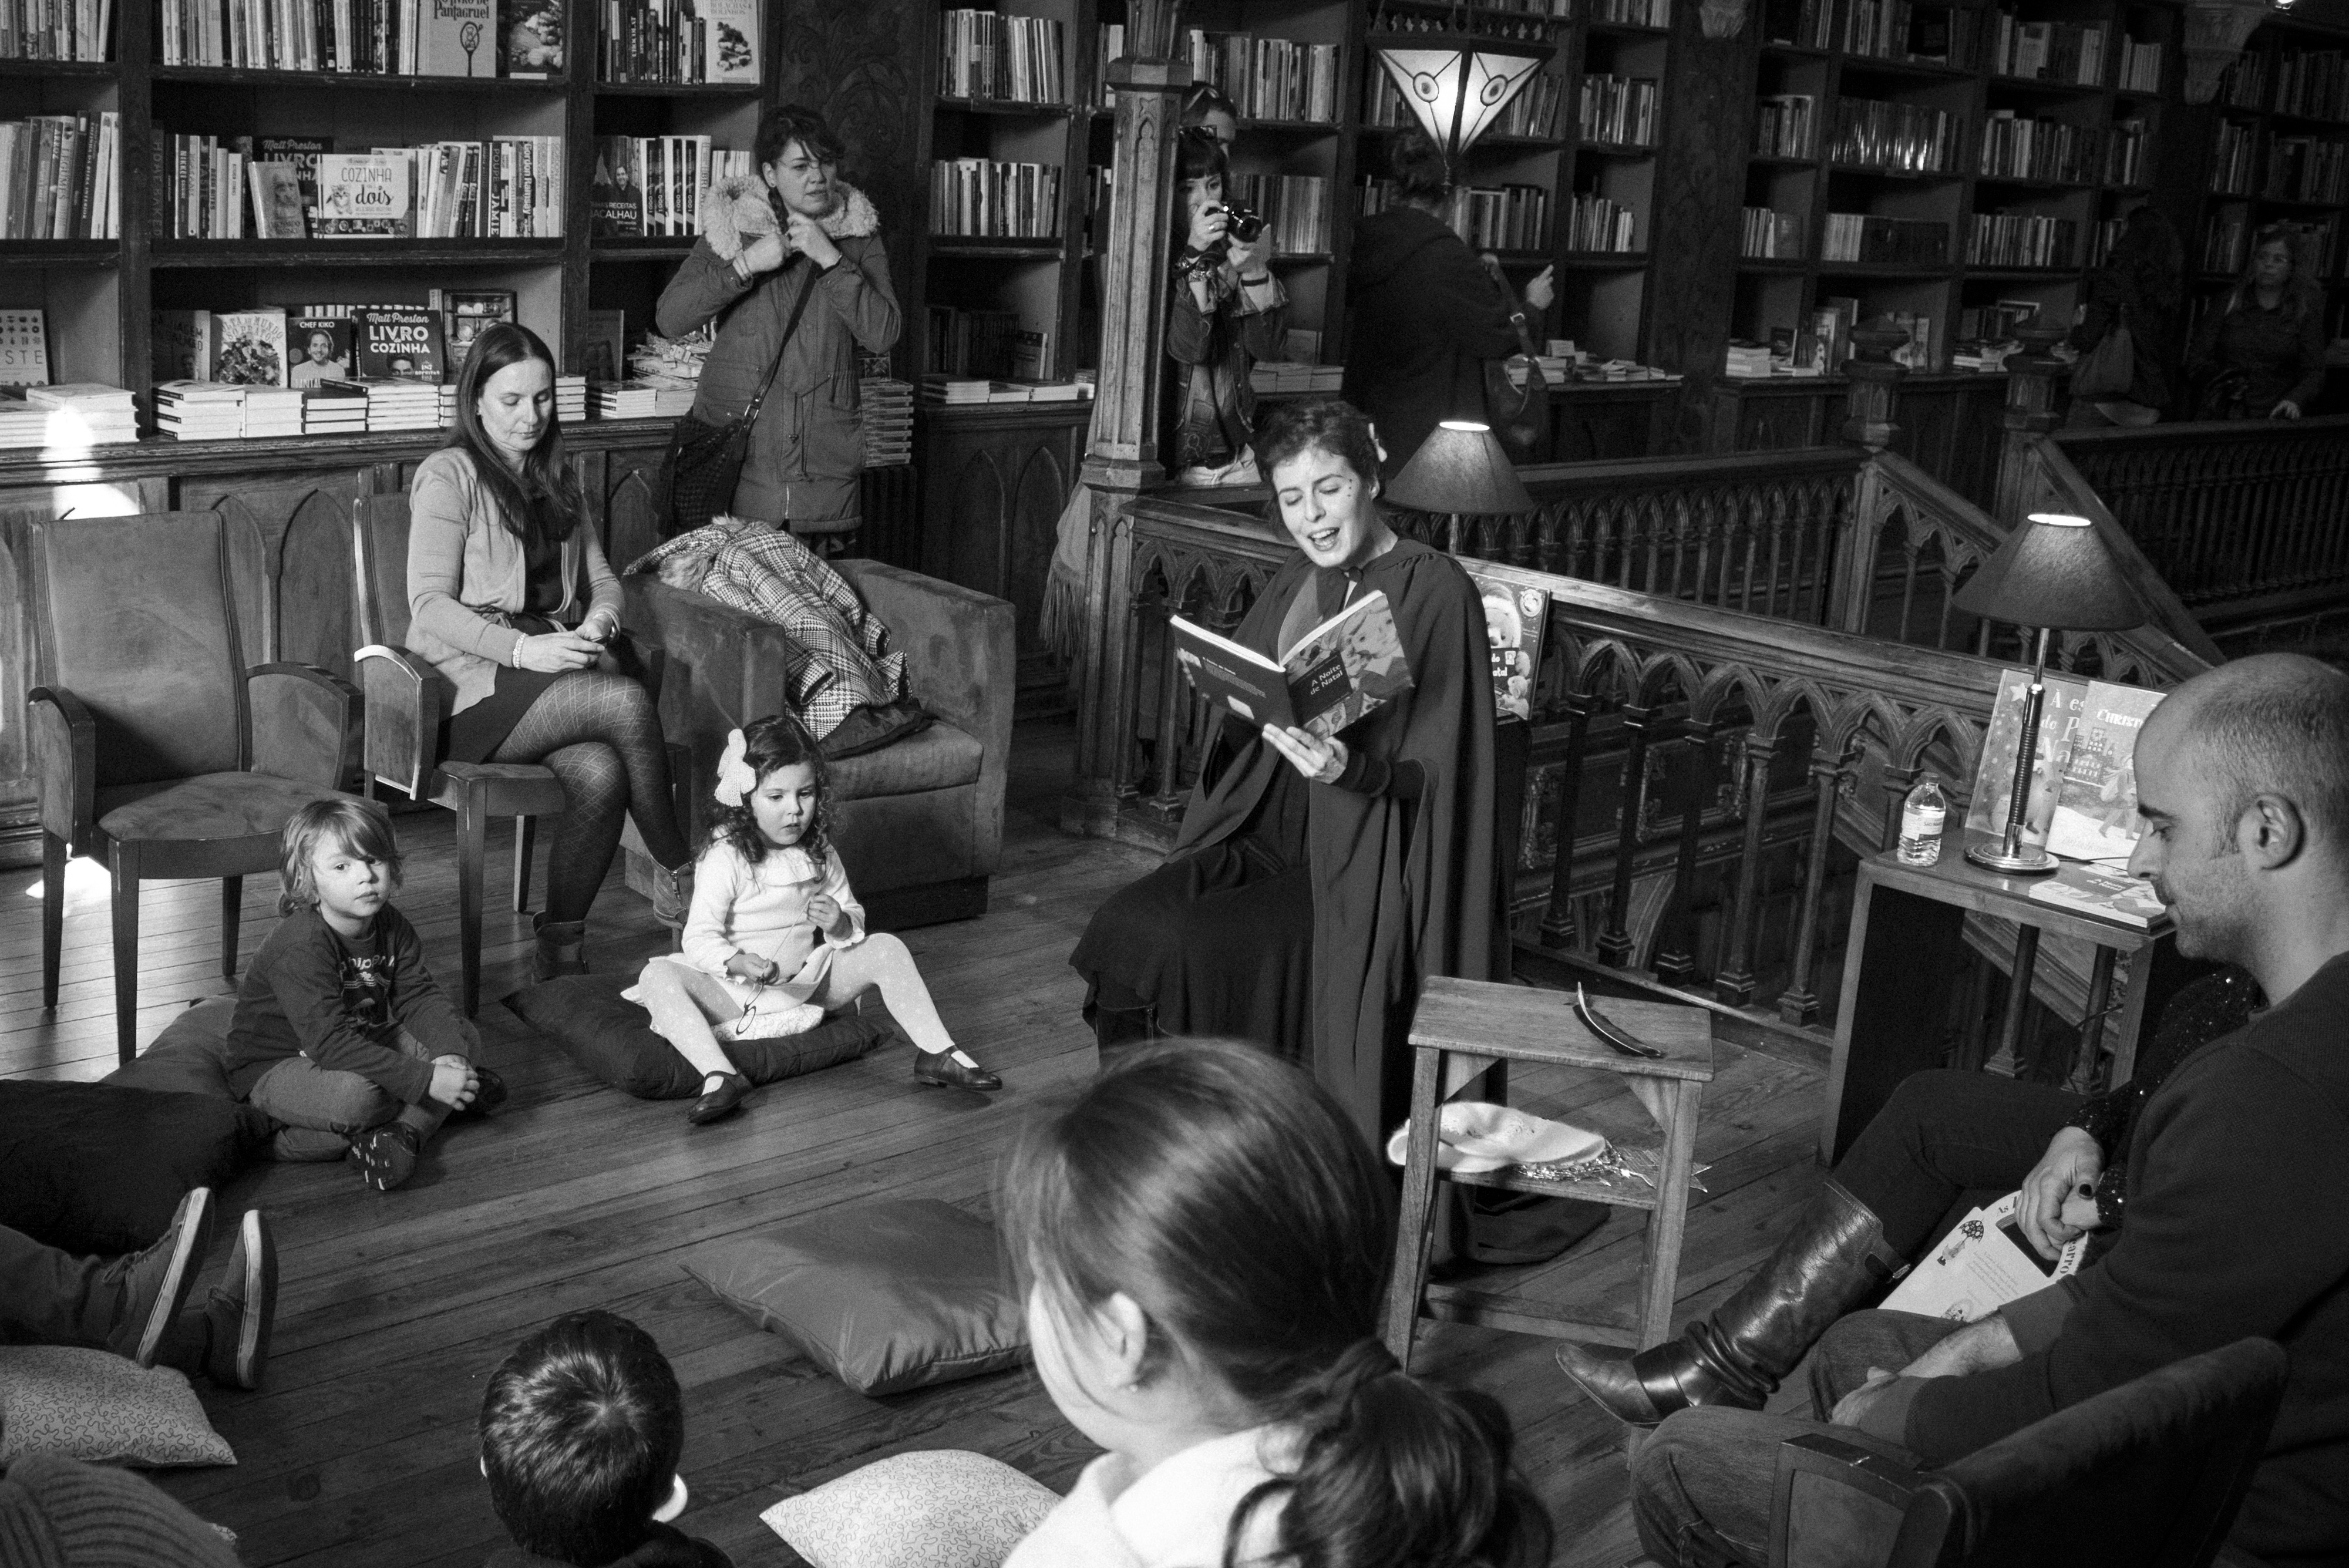
black and white, people, monochrome, monochrome photography, film noir, human positions